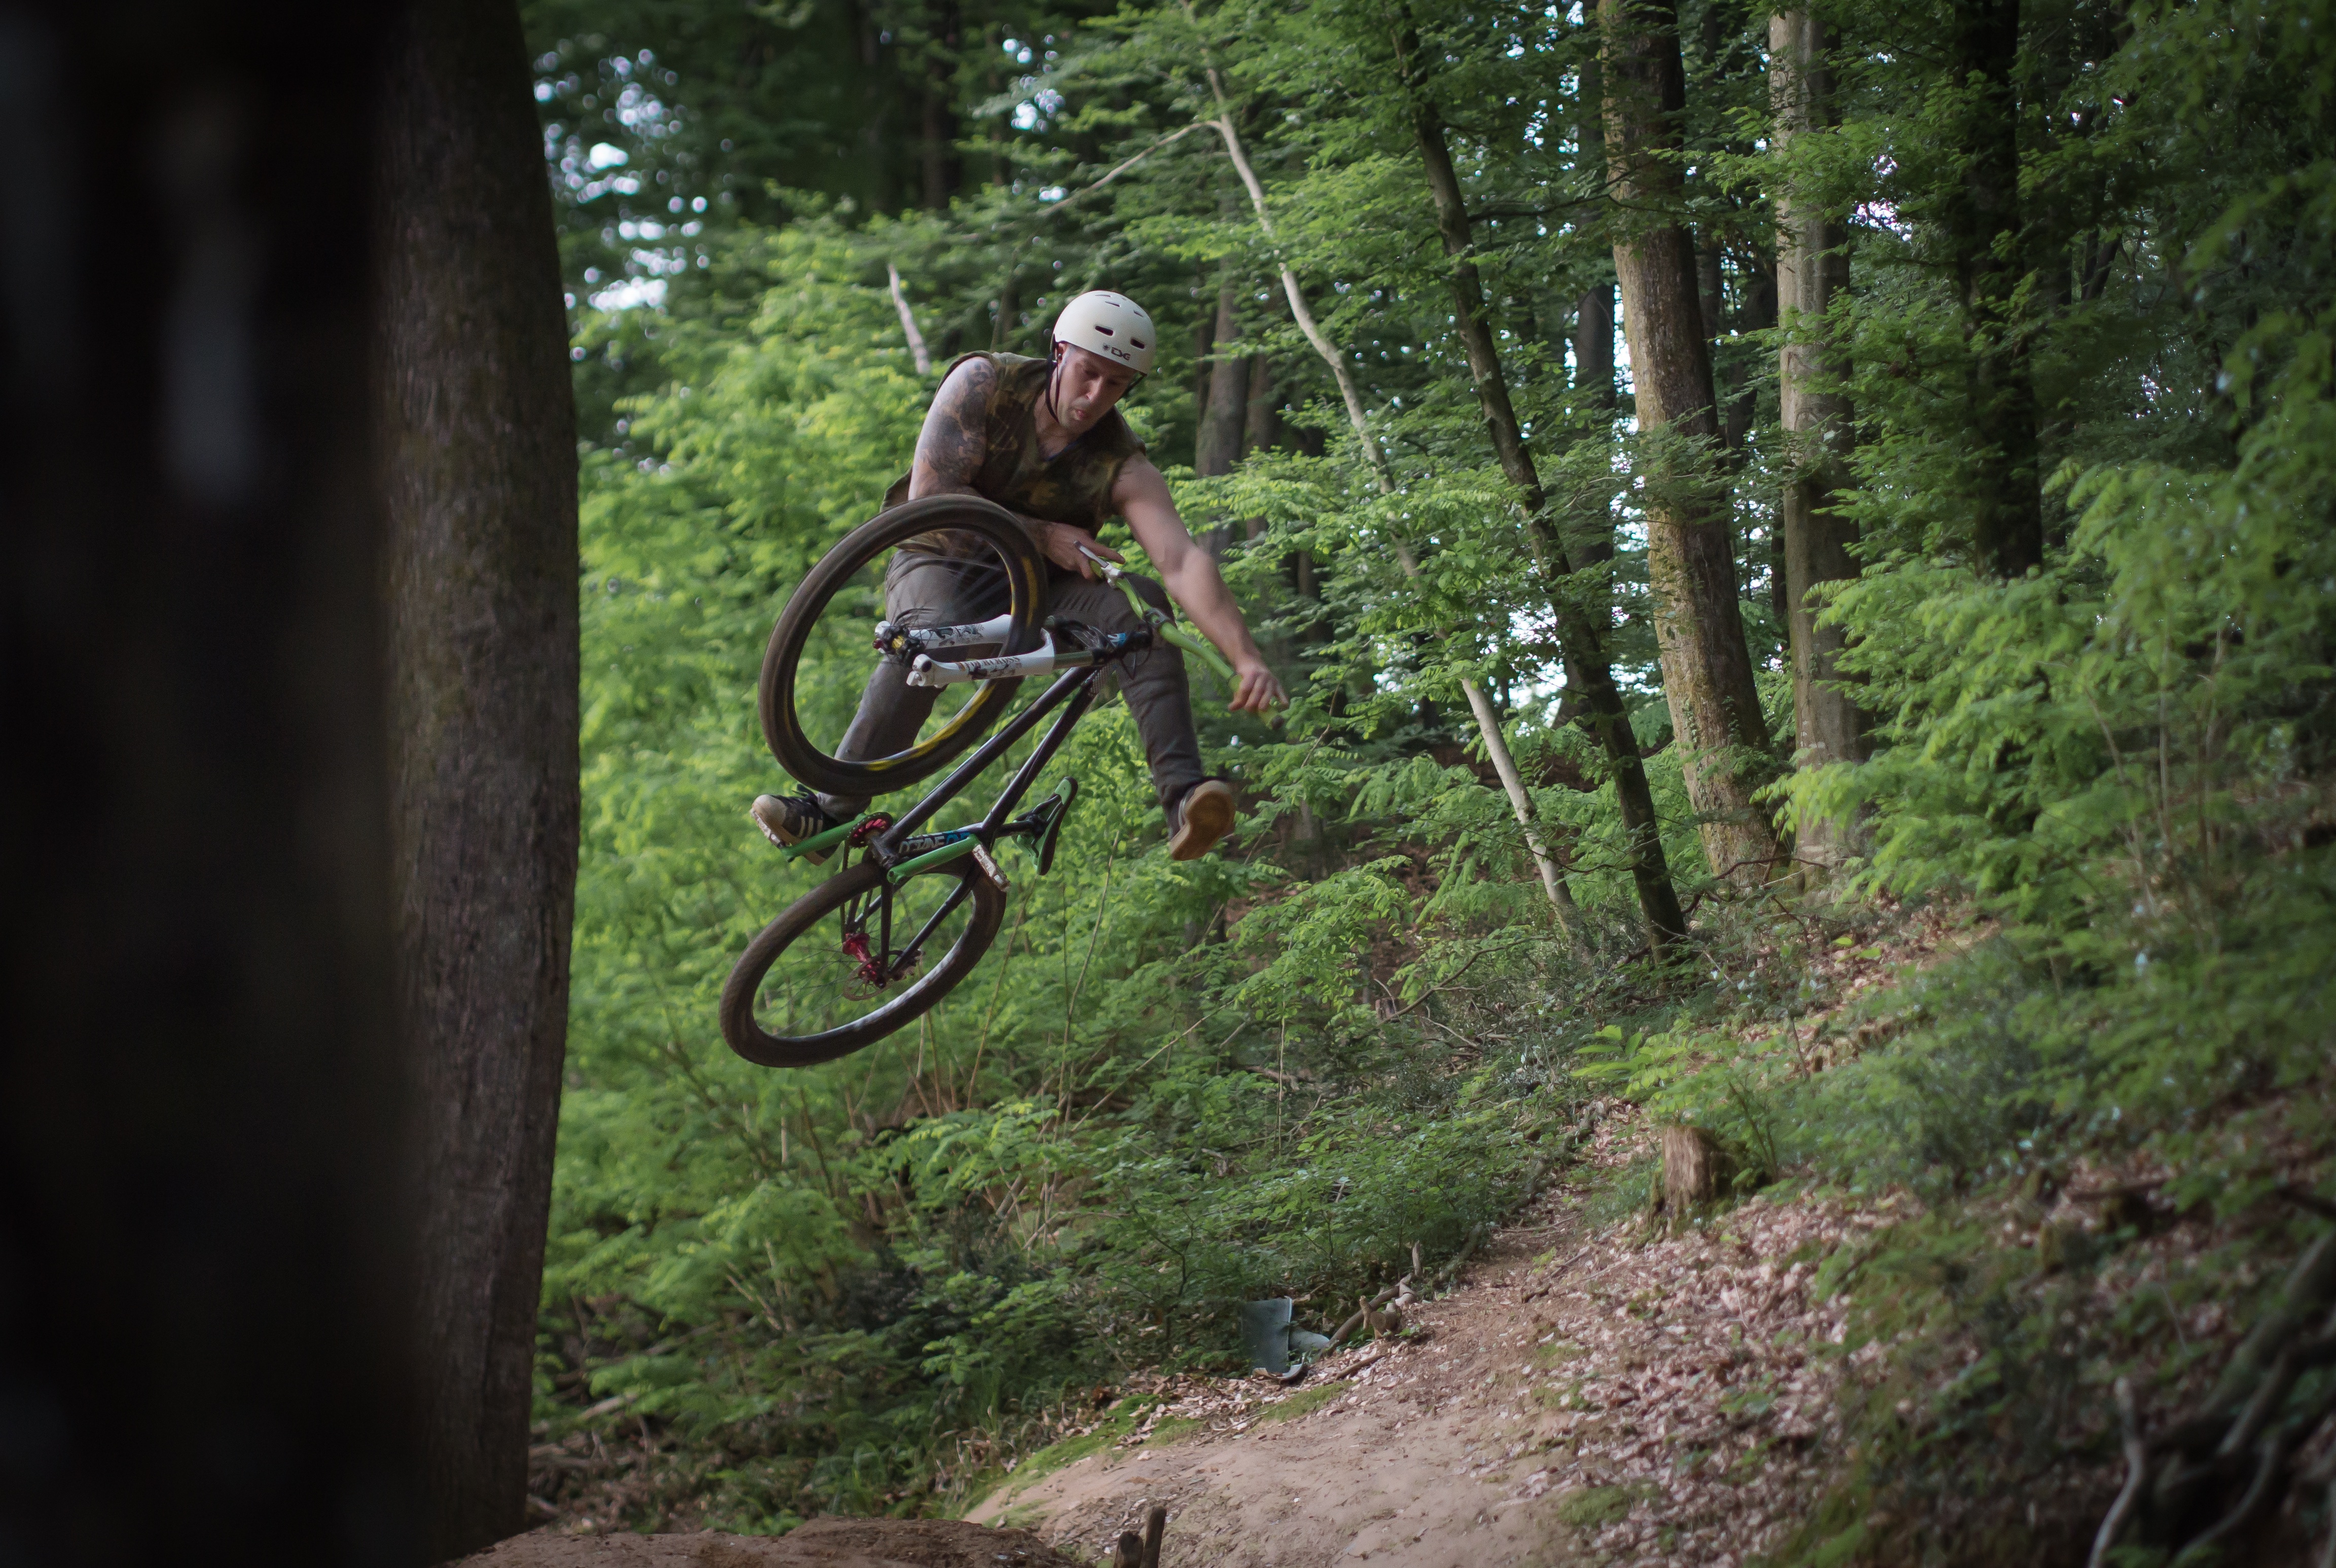
trail, bicycle, vehicle, extreme sport, sports equipment, mountain bike, sports, freeride, mountain biking, cycle sport, downhill mountain biking, mountain bike racing